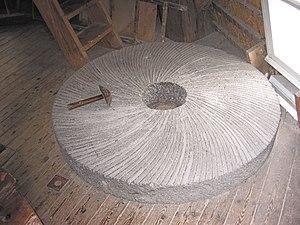
Une meule à grains est un objet technique, traditionnellement en pierre, qui permet le broyage, la trituration, le concassage, ou plus spécifiquement la mouture de diverses substances.